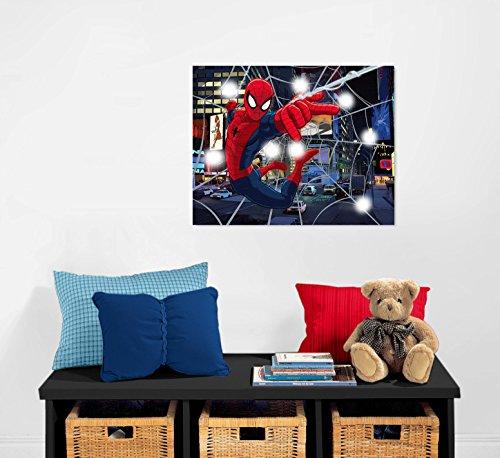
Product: Marvel Spider-Man LED Canvas Wall Art
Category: Home & Kitchen | Wall Art | Posters & Prints
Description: Perfect for any Spider-Man fan.
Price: $17.90
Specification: ProductDimensions:15.8x11.5x0.5inches|ItemWeight:1.15pounds|ShippingWeight:1.15pounds(Viewshippingratesandpolicies)|DomesticShipping:ItemcanbeshippedwithinU.S.|InternationalShipping:ThisitemcanbeshippedtoselectcountriesoutsideoftheU.S.LearnMore|ASIN:B017EPF34G|Itemmodelnumber:WN200916|Manufacturerrecommendedage:36months-15years